Pritam Kotal

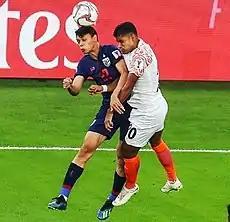
Kotal in a melee during 2019 AFC Asian Cup group match against Thailand.

India qualified for the 2019 AFC Asian Cup after missing out of the 2015's edition. Kotal played five matches in the qualifiers for India in the 2019 AFC Asian Cup. Kotal was included in the 23-member squad of India to travel to UAE. He played his debut match in any edition AFC Asian Cup, and also his first of the 2019 edition on 6 January 2019, where India outplayed Thailand, and defeated them with an humongous score of 1–4. It was also India's first victory in an AFC Asian Cup match in 55 years, and was also their biggest win in Asian Cup history. Kotal played all three matches in their group stage including the do-or-die match against Bahrain on 14 January, which India lost 0–1, resulting in the elimination of India from the campaign.